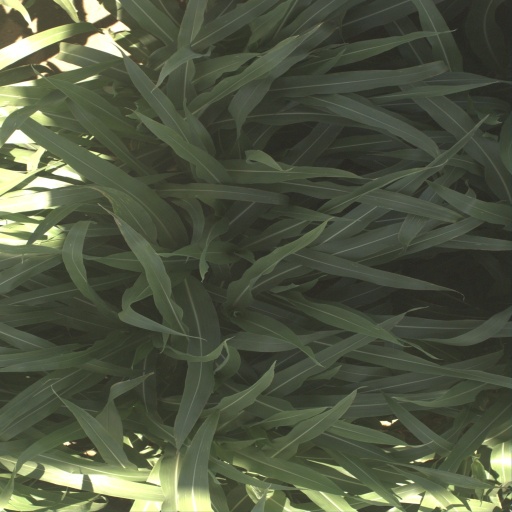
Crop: sorghum